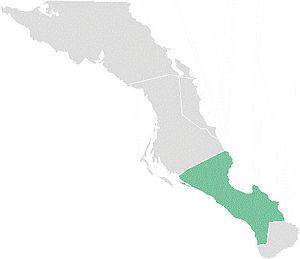
La péninsule de Basse-Californie, ou Baja California, au nord-ouest du Mexique, rassemble plusieurs centaines de sites préhistoriques, situés dans la sierra de San Francisco, la sierra de San Juan, la sierra de San Borja et dans la sierra de Guadalupe. Certains sont des grottes ornées ou des abris sous roche, d'autres des gisements d'ossements fossiles de différentes époques. La région est très riche en œuvres d'art pariétal et rupestre.